Ollanta Humala

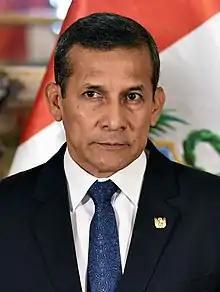
Humala in 2016

Ollanta Moisés Humala Tasso (born 27 June 1962) is a Peruvian politician and former military officer who served as president of Peru from 2011 to 2016. Originally a socialist and left-wing nationalist, he is considered to have shifted towards neoliberalism and the political centre during his presidency. In 2025, he and his wife Nadine Heredia were sentenced to 15 years in jail for money laundering involving Brazilian company Odebrecht.